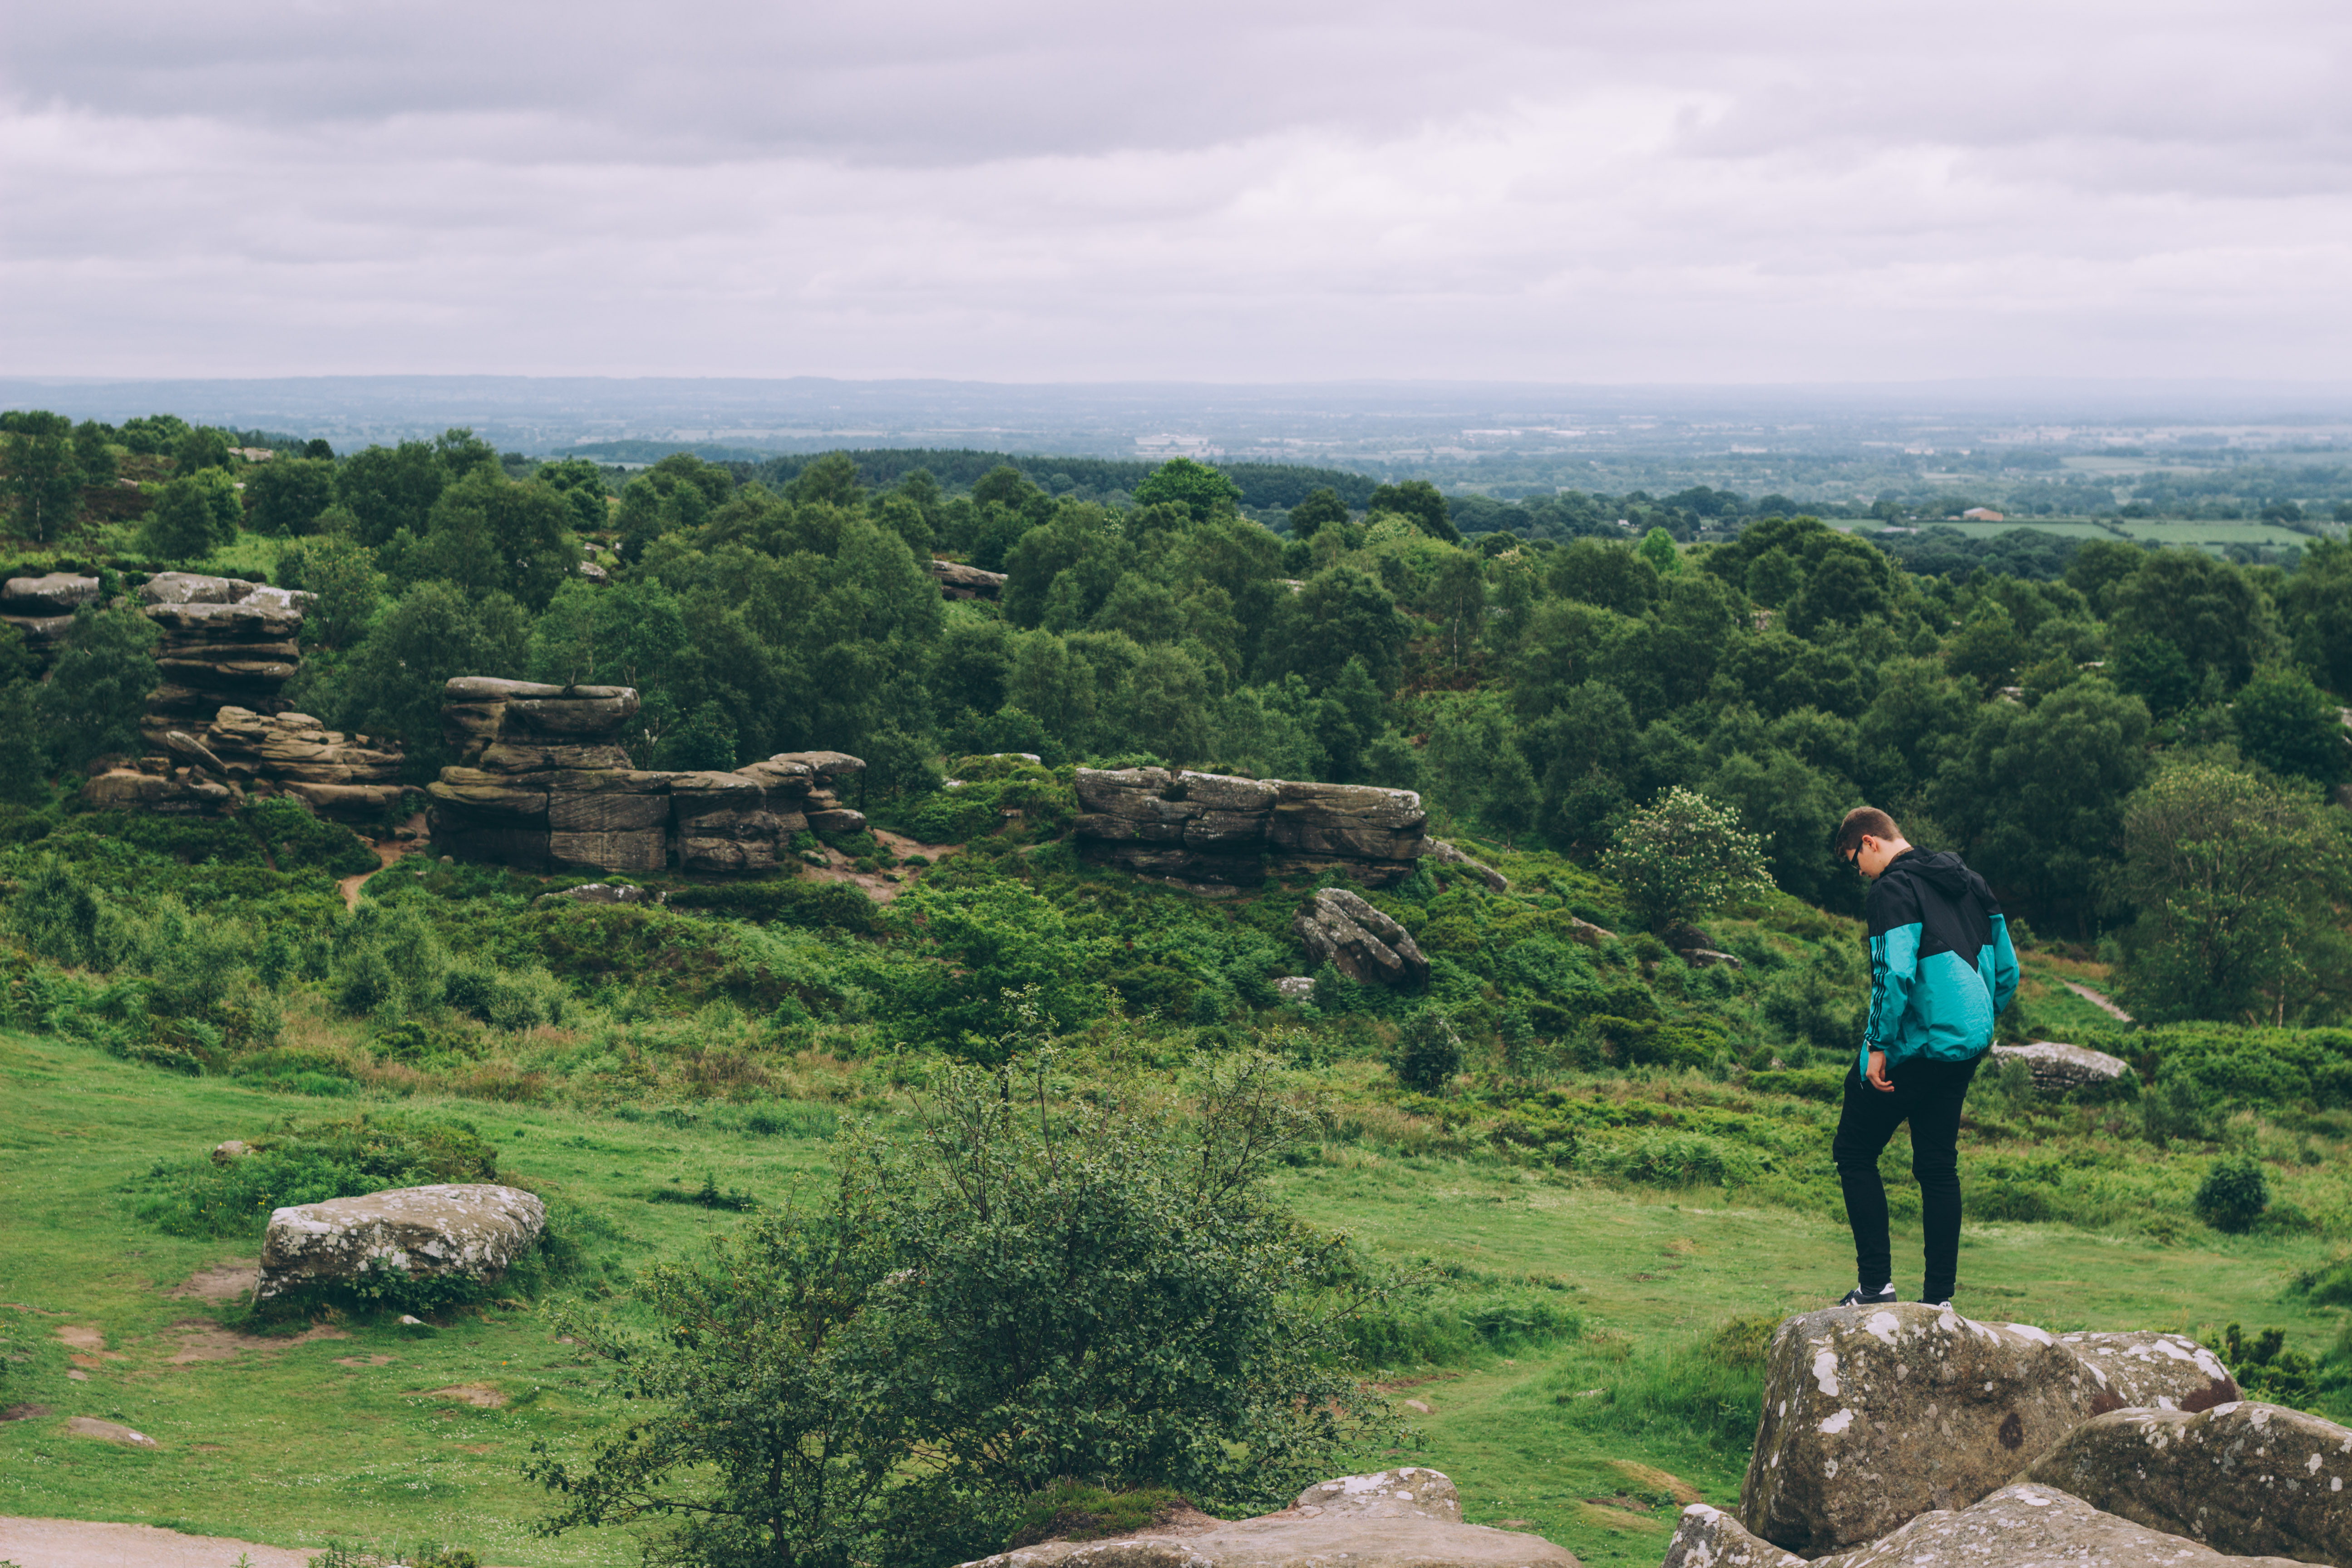
man, landscape, tree, nature, grass, rock, wilderness, walking, person, mountain, hill, adventure, vacation, jungle, scenic, soil, tourism, terrain, ridge, trees, rocks, outdoors, geology, grassland, plateau, ecosystem, rural area, mountainous landforms